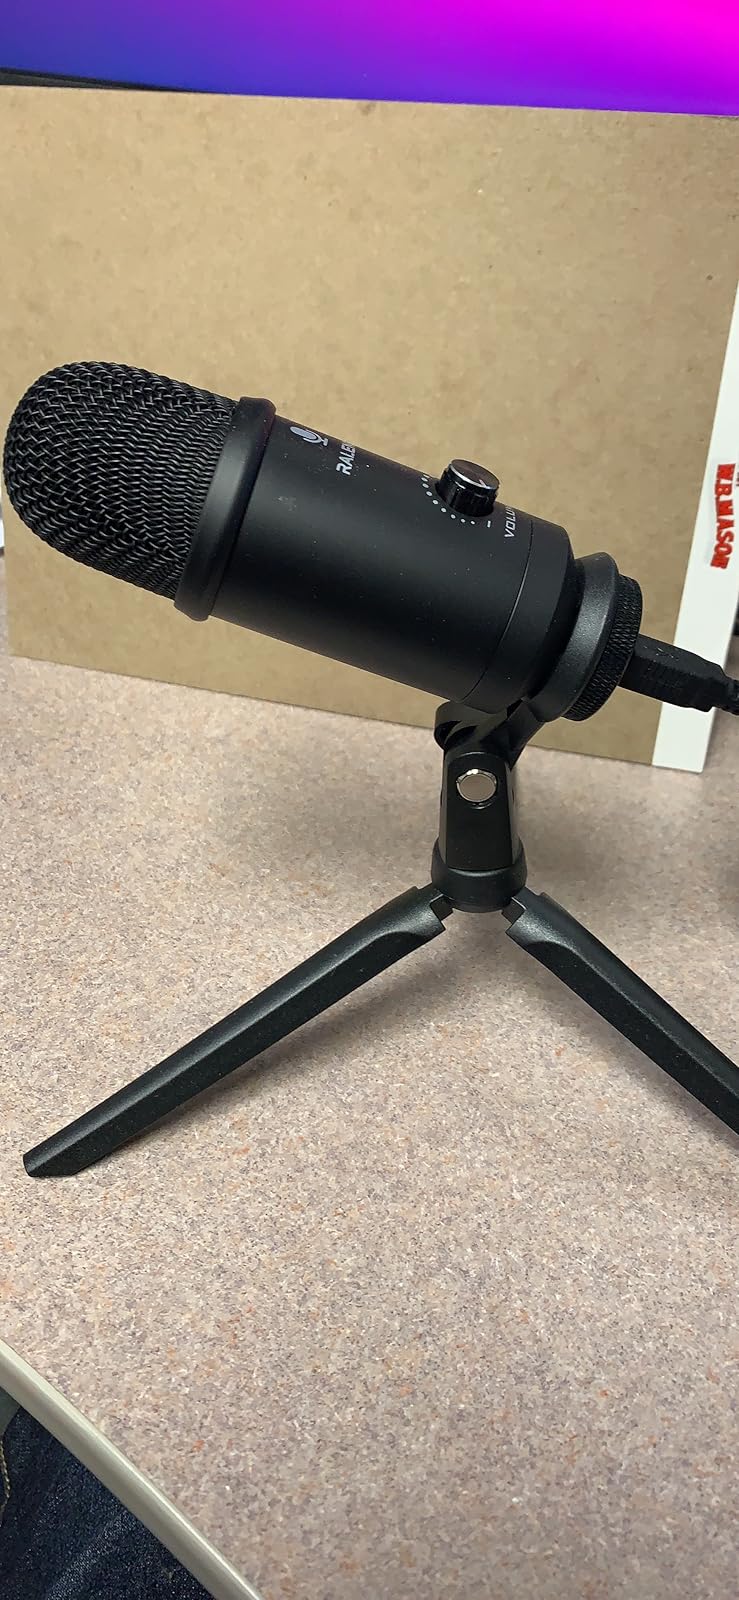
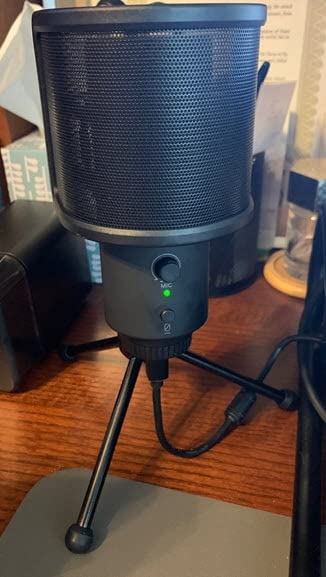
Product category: microphone
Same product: no